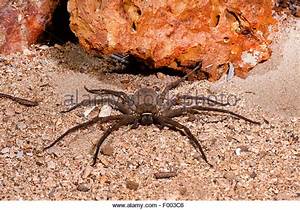
Label: ragno